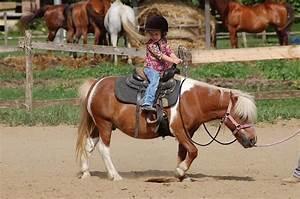
horse